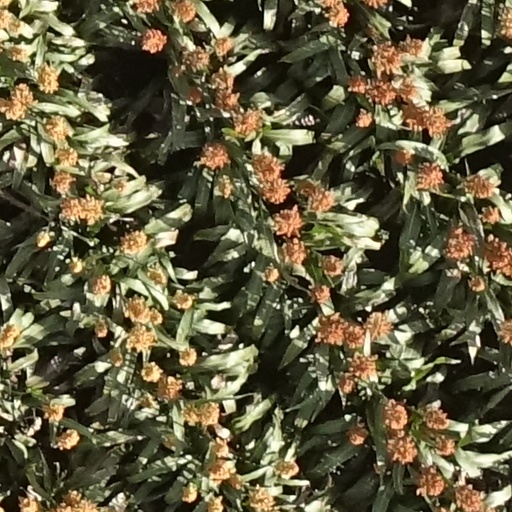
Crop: sorghum